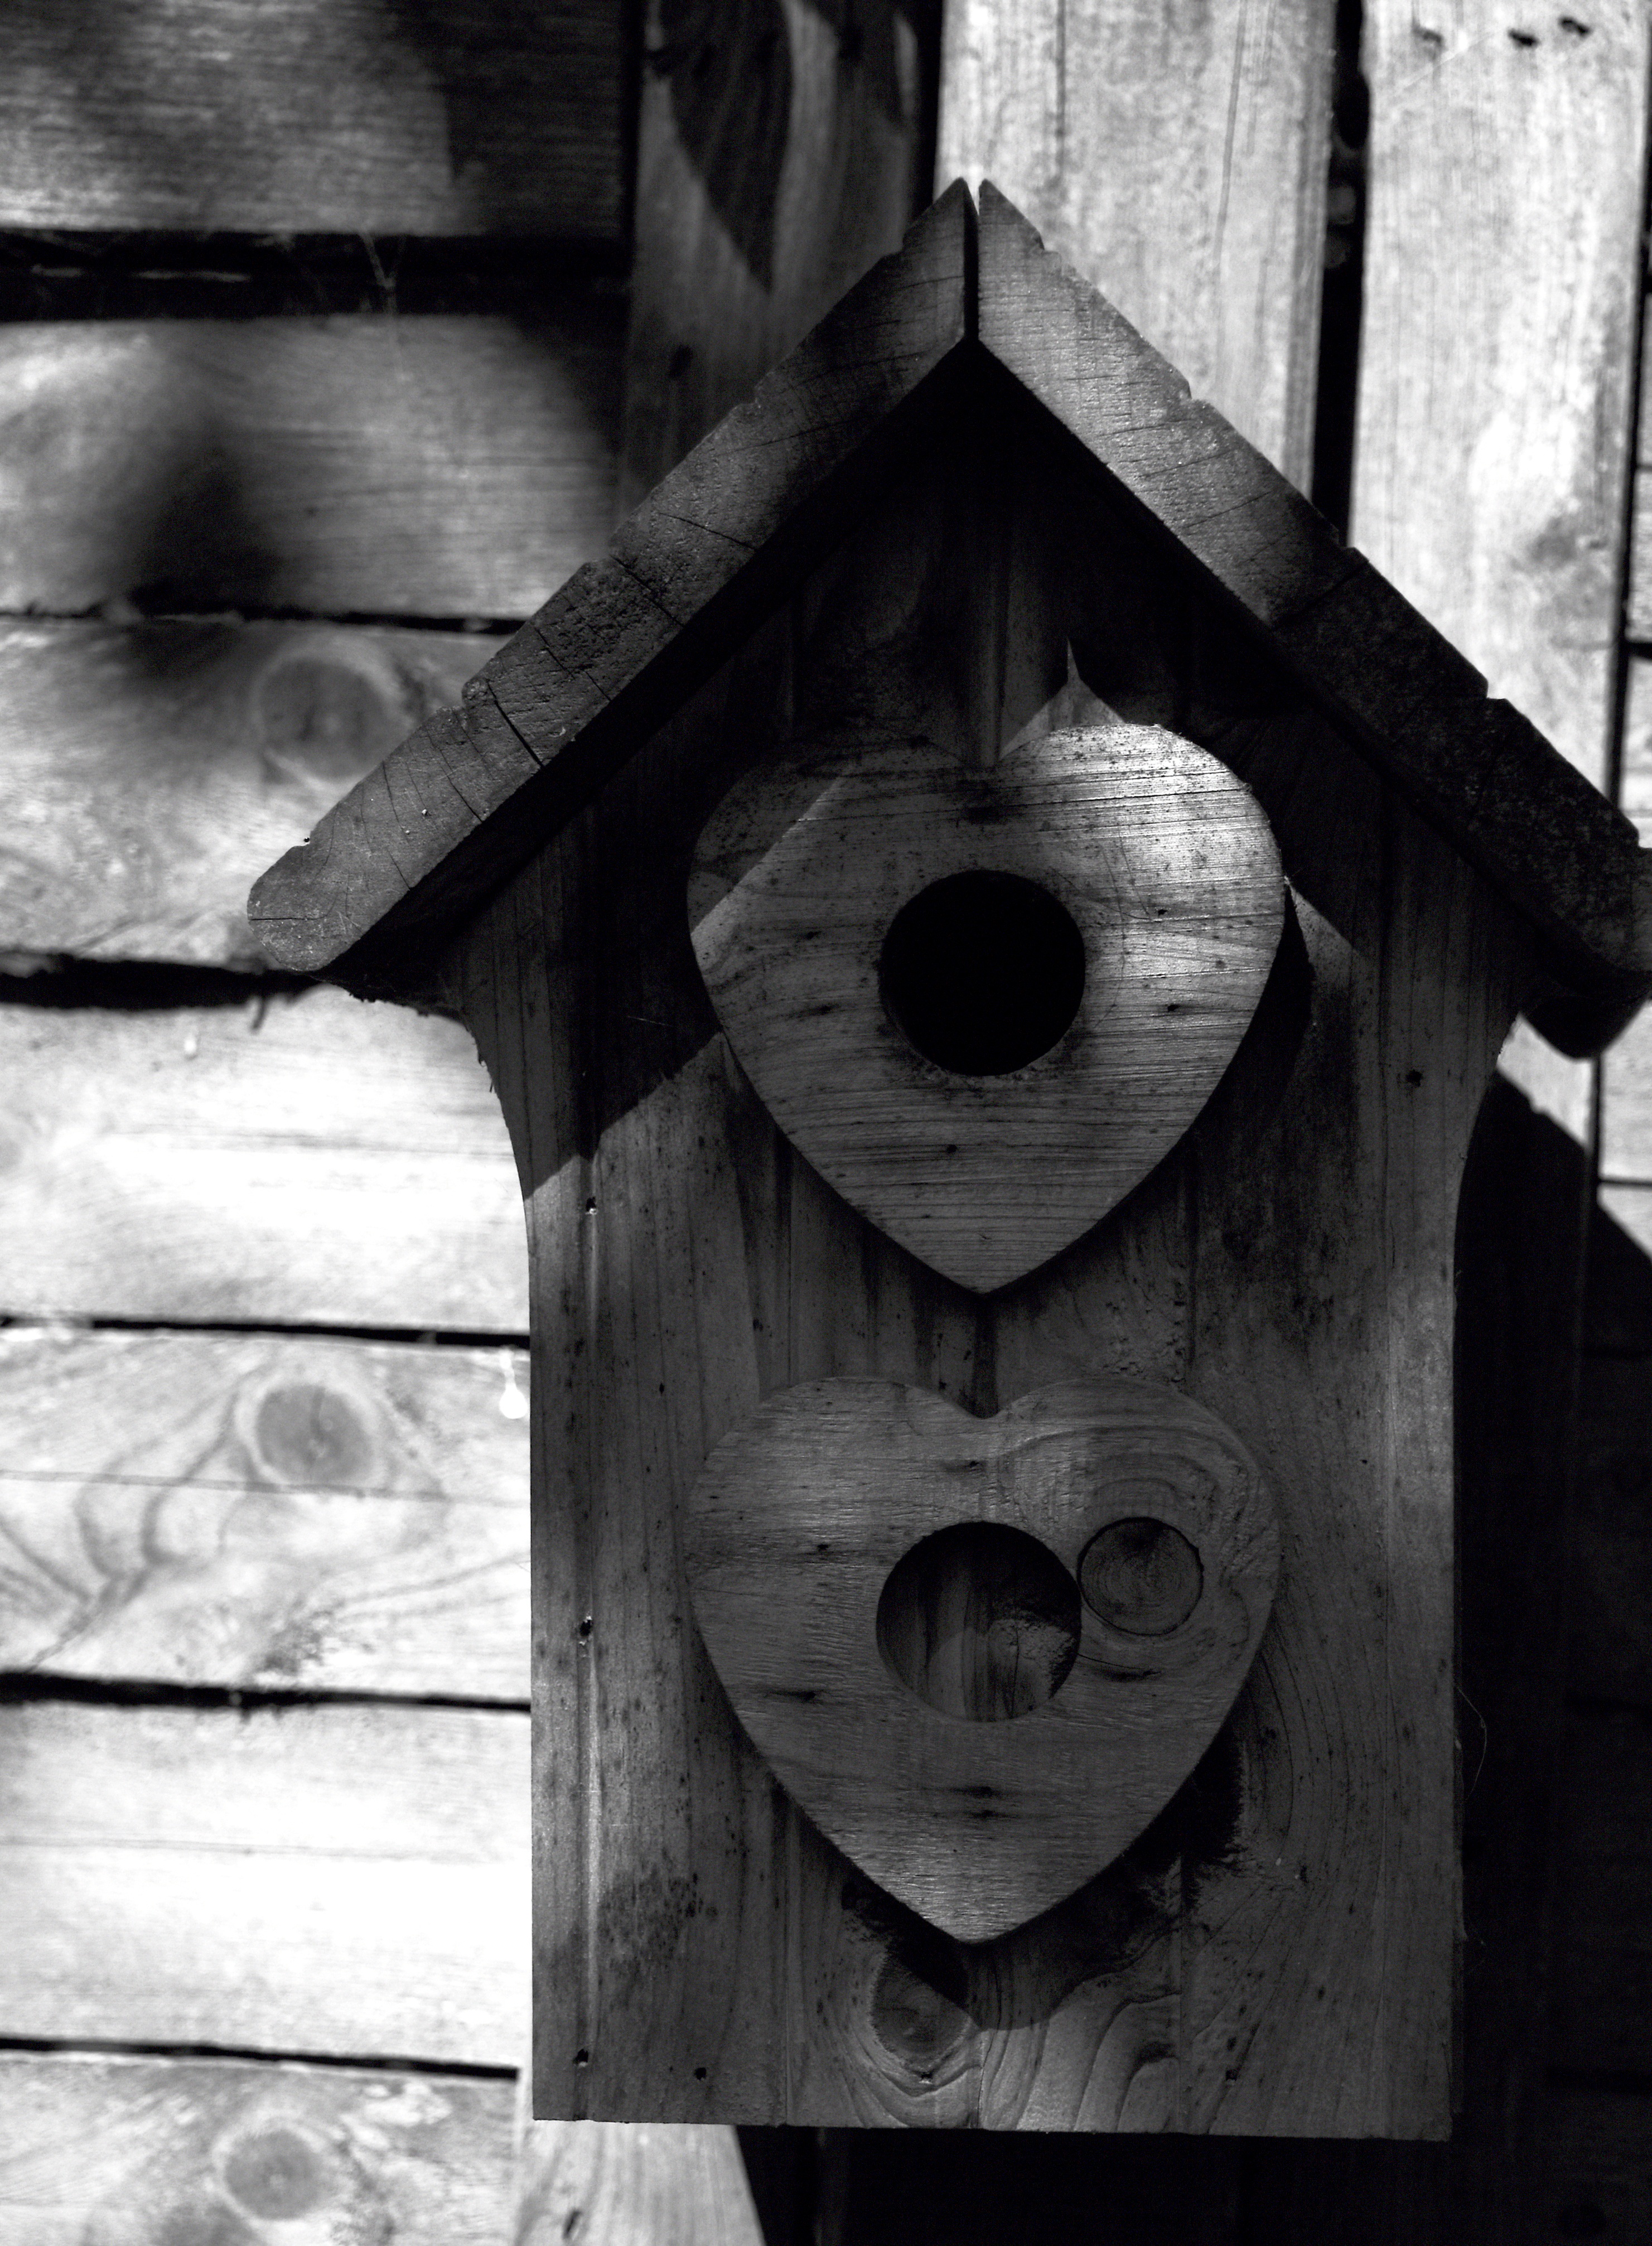
black and white, wood, white, number, animal, cabin, black, garden, monochrome, robin, birds, sculpture, art, temple, symmetry, photograph, image, manger, nest, shape, nest box, monochrome photography